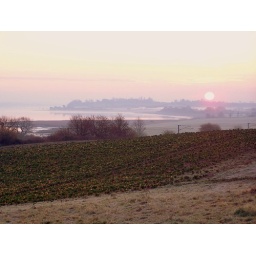
bradfield sunrise over river stour &amp;amp; Wrabness from ship hill bradfield 6.30 am